San Marco Altarpiece

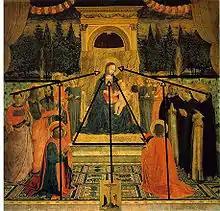
Lines of the San Marco Altarpiece

The San Marco Altarpiece depicts a portrait of the Virgin and Child seated on a throne surrounded by saints and angels. The formal elements are innovative for a contemporary Virgin and Child altarpiece as the positioning of the characters creates a deeply receding and logical space in front of the landscape background. The pomegranate embroidered curtain behind the Virgin and Child establishes a distinct horizontal line separating the events depicted in the painting from the landscape behind it. The altarpiece is situated on the then newly invented single rectangular panel, which helps turn a typical easel painting into the principal image of the altarpiece. Representing the figures set within a coherent pictorial space was also a new technique Angelico employed. While partially covered by the saints and angels, there is a definite line created by the carpet's receding squares in the foreground adding depth to the painting. Angelico's use of space is exceptional as he creates a sense of balance on both sides of the Virgin and Child, but also leaves available space on the carpet approaching the Virgin and Child so the viewer does not feel blocked or overwhelmed. This symmetry and order would allow worshippers to clearly view the painting from afar.